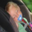
Label: baby